Ernie Dingo

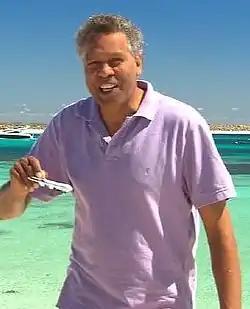
Dingo presenting "The Great Outdoors"

Ernest Ashley Dingo AM (born 31 July 1956) is an Indigenous Australian comedian, actor and TV presenter , originating from the Yamatji people of the Murchison region of Western Australia. He is a designated Australian National Living Treasure.